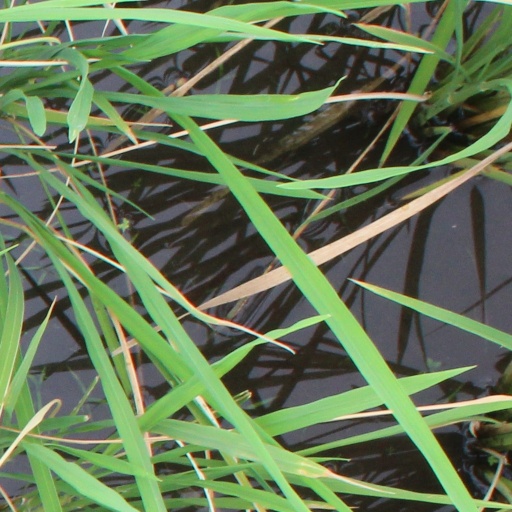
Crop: rice